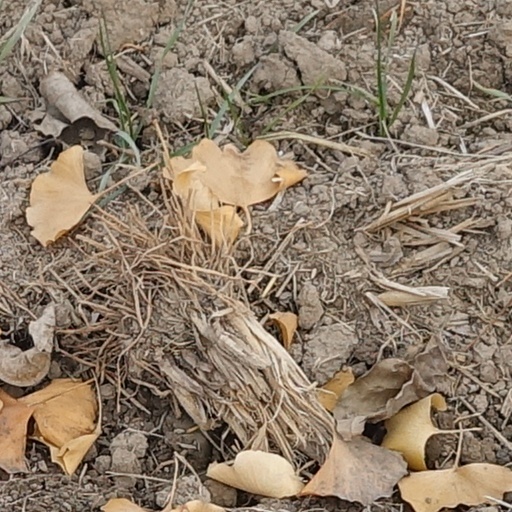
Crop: wheat